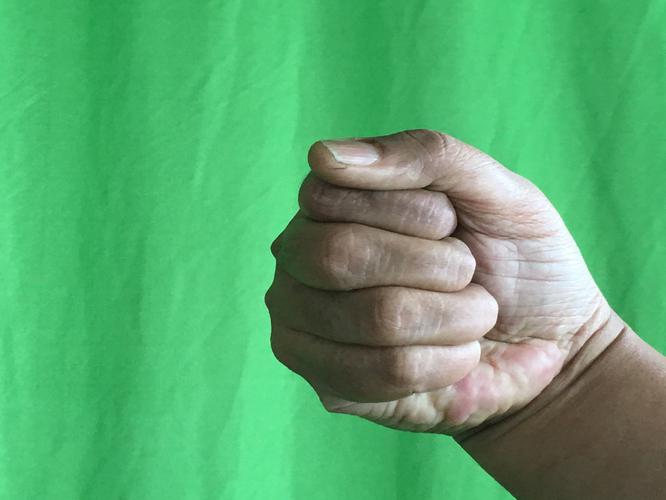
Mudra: Mushti
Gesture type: single_hand